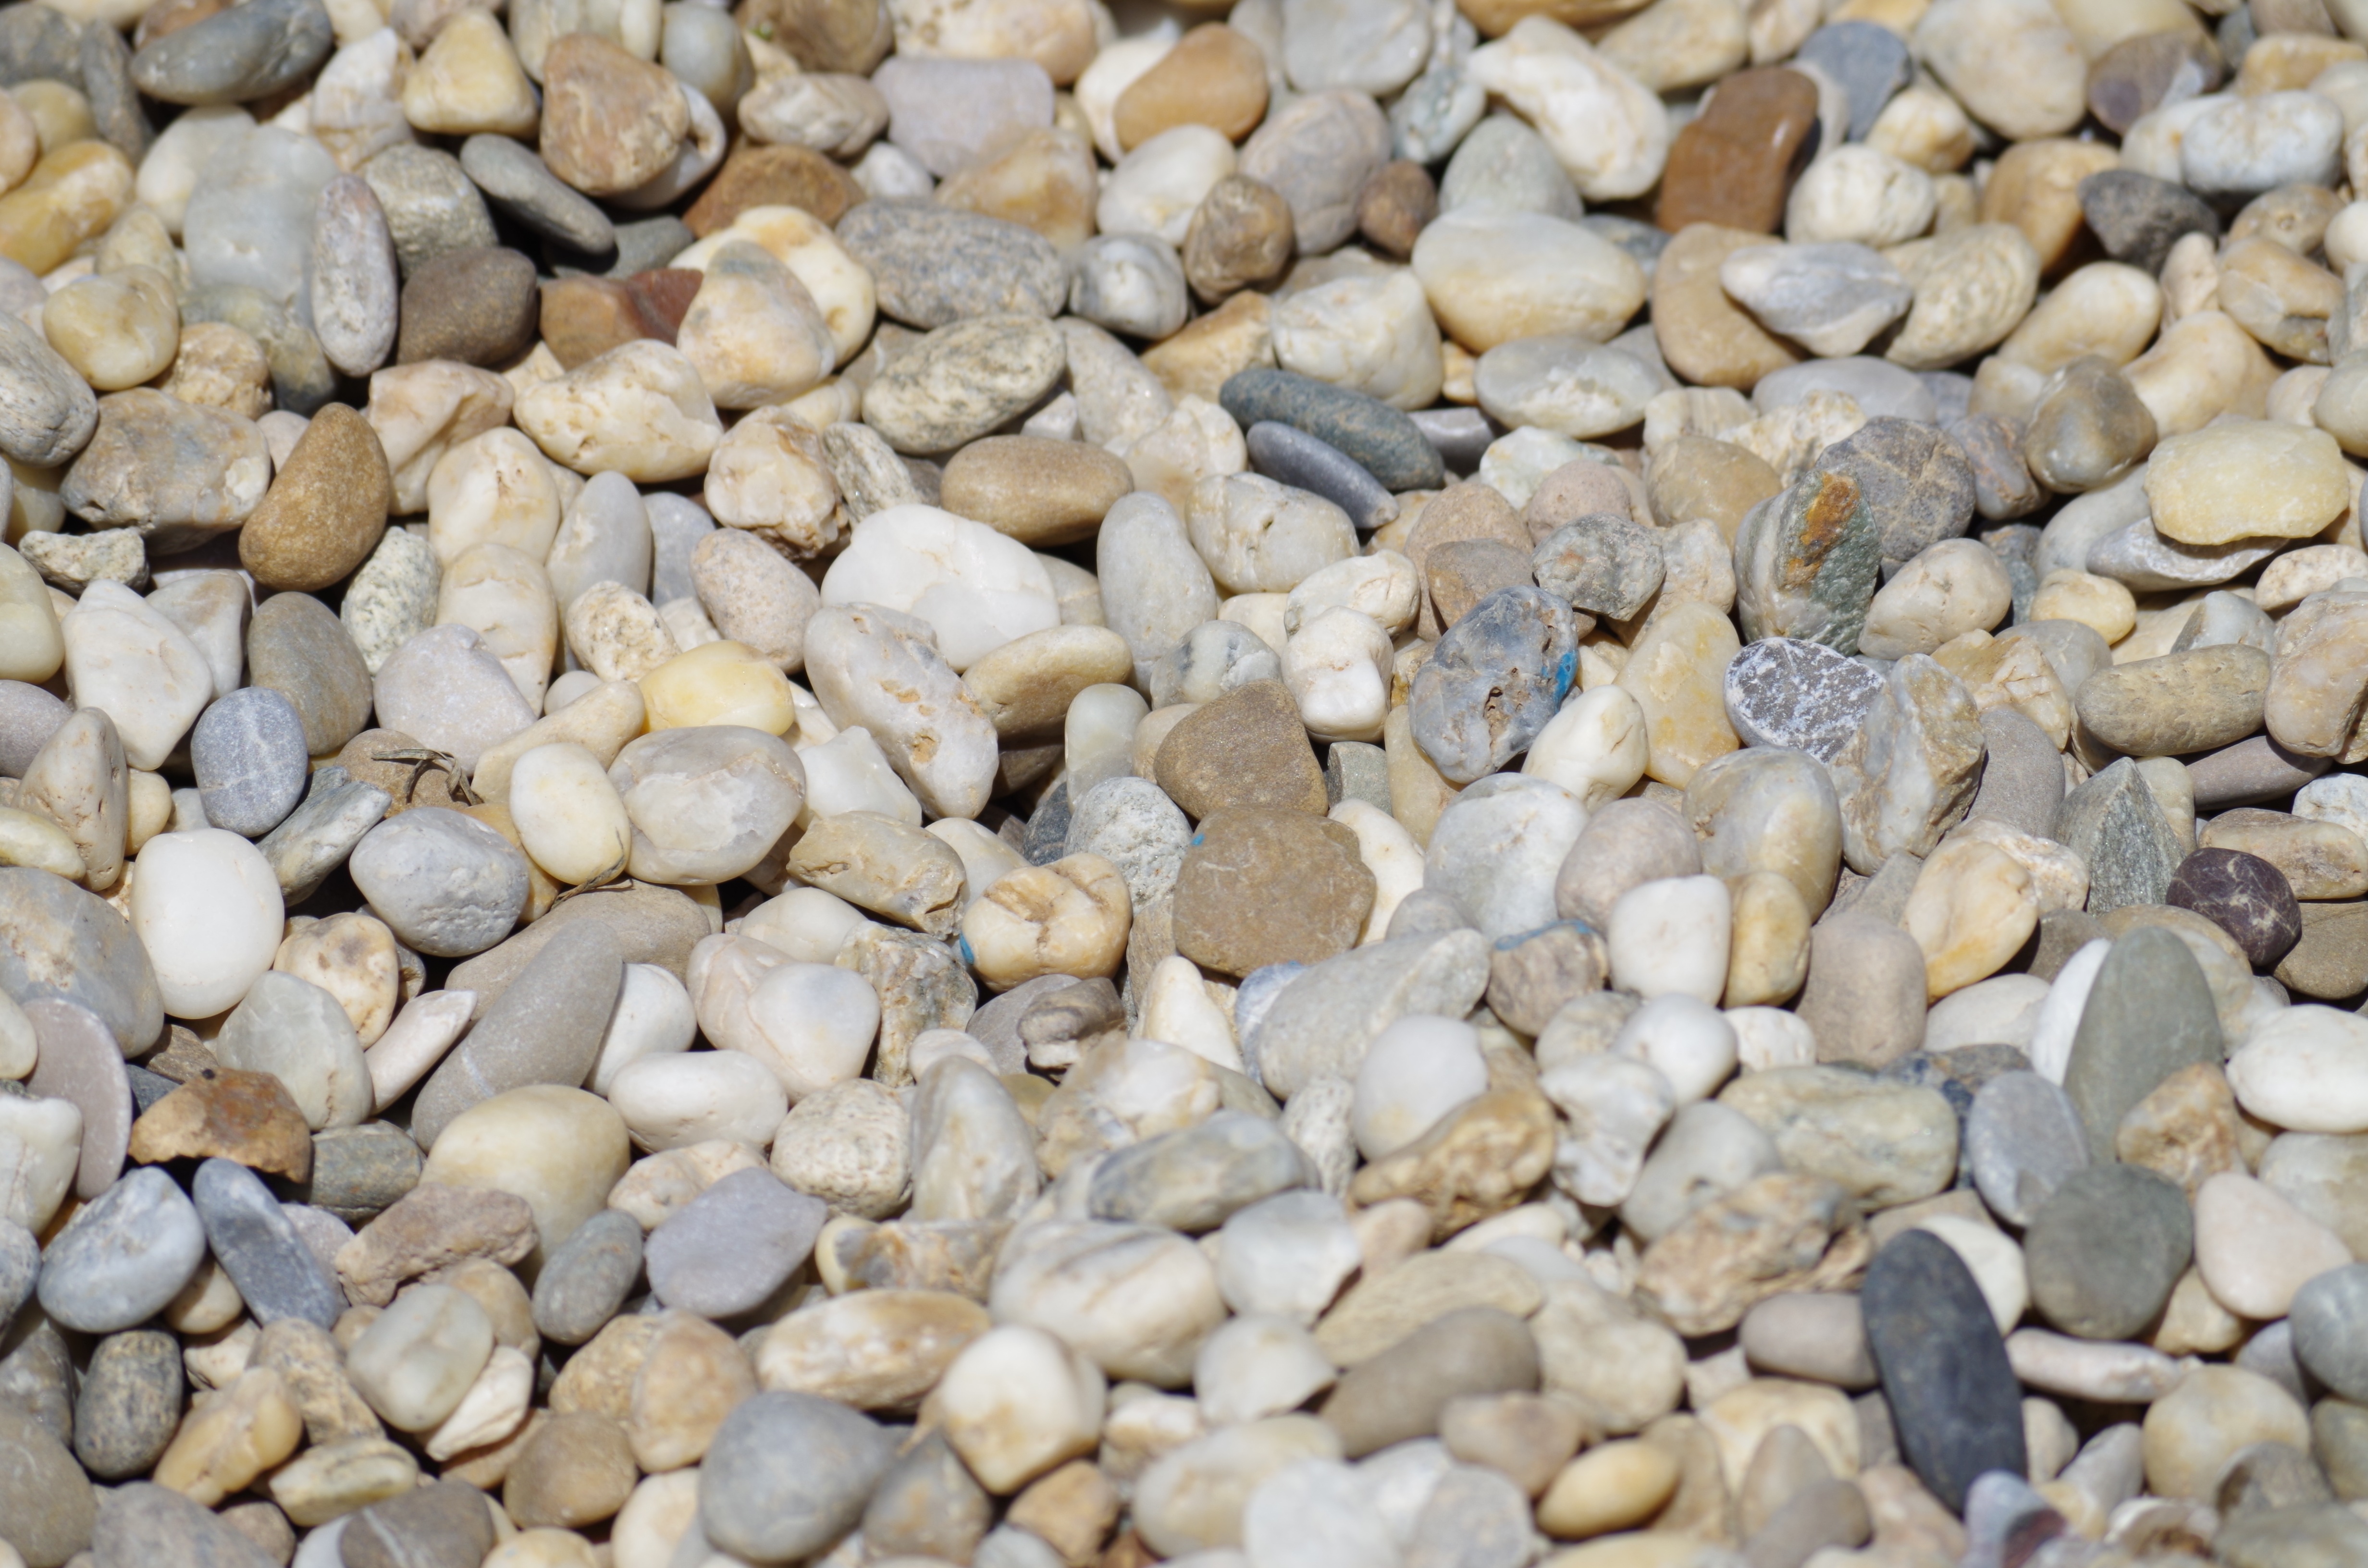
sand, rock, walkway, pebble, material, stones, rubble, gravel, rockery